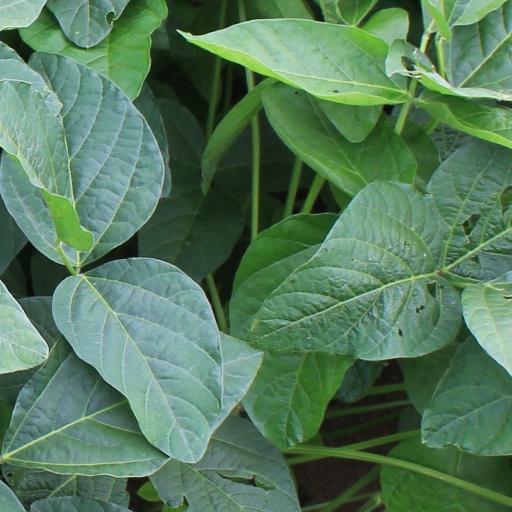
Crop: soybean